Question: Please indicate a possible affordance area of the bottle that can be used for drinking from
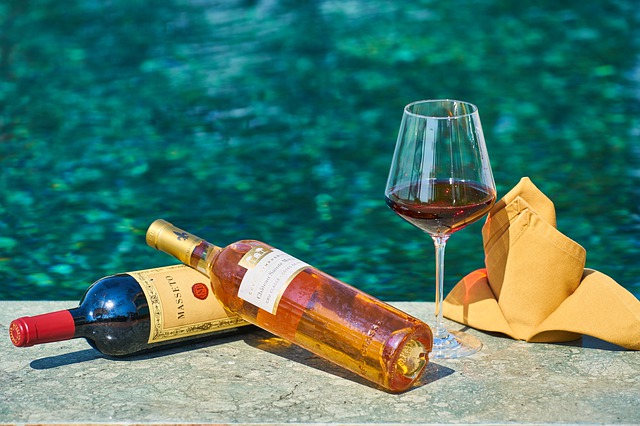
Answer: [395, 95, 485, 141]